Port Albert

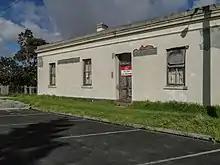
The office of Turnbull, Orr and Co., built in 1844

Port Albert was one of the earliest ports established in Victoria. In 1841 the Gippsland Company investigated the area following favourable reports from explorer Angus McMillan. In May of that year the first settlers arrived.